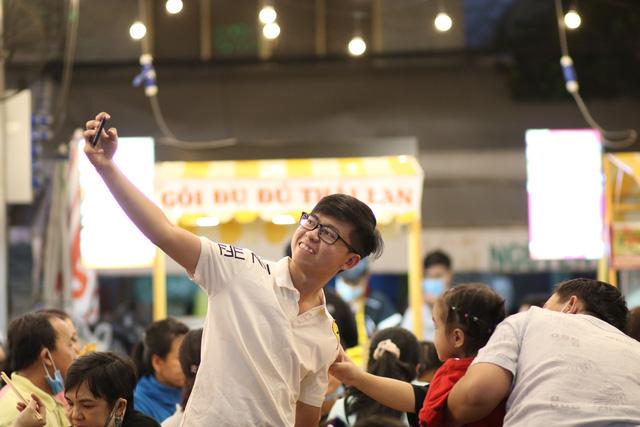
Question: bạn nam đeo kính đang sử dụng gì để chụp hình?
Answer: bạn nam sử dụng điện thoại để chụp hình